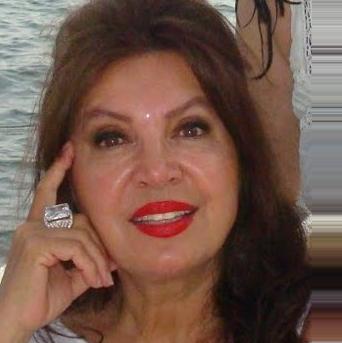
Age: 57